Undermind (film)

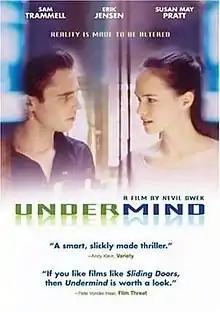

Undermind is a 2003 psychological thriller film written and directed by Nevil Dwek and starring Sam Trammell, Erik Jensen, and Susan May Pratt.